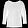
Label: Pullover